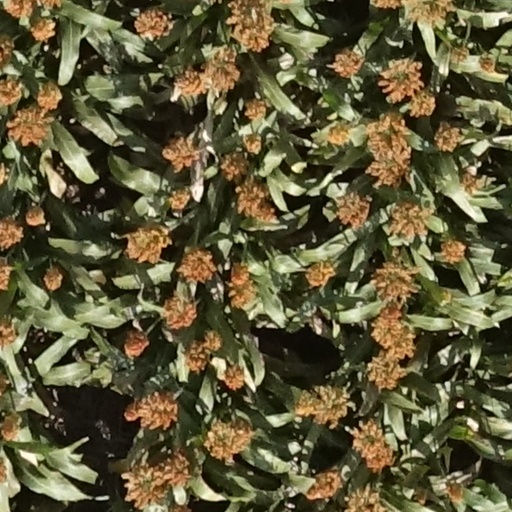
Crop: sorghum